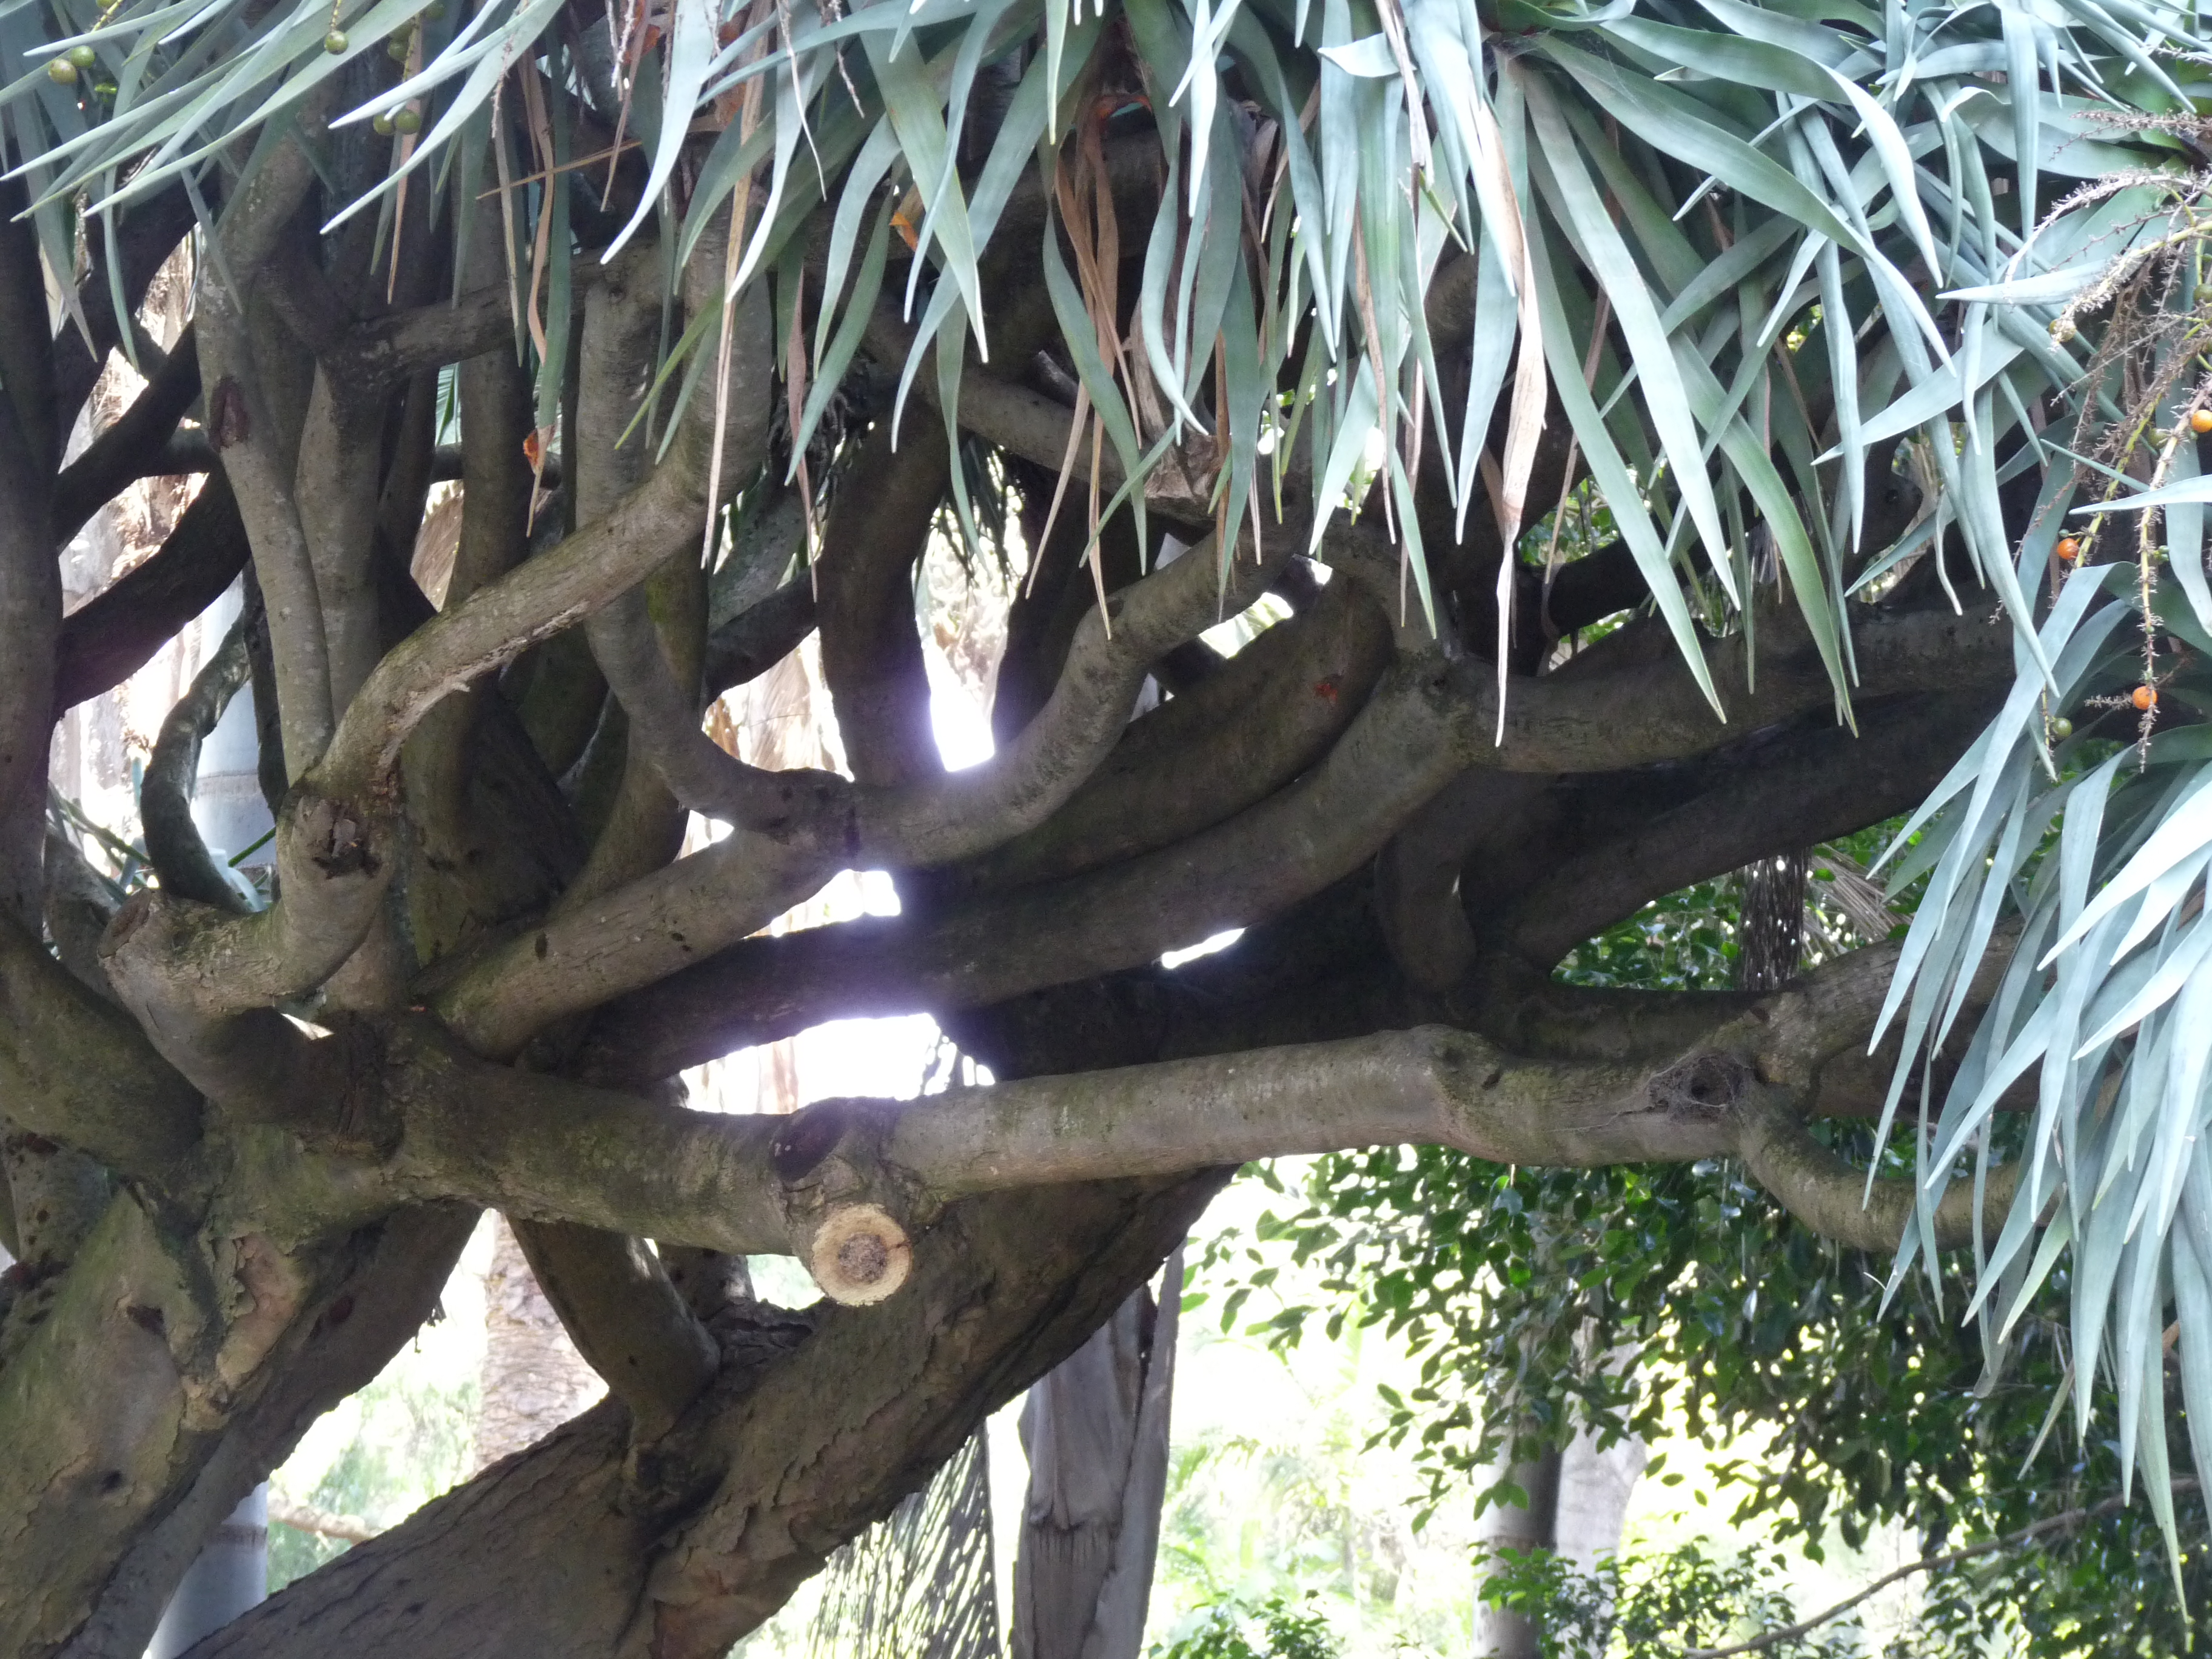
tree, branch, plant, flower, food, produce, adelaide, 2010, flowering plant, woody plant, land plant, arecales